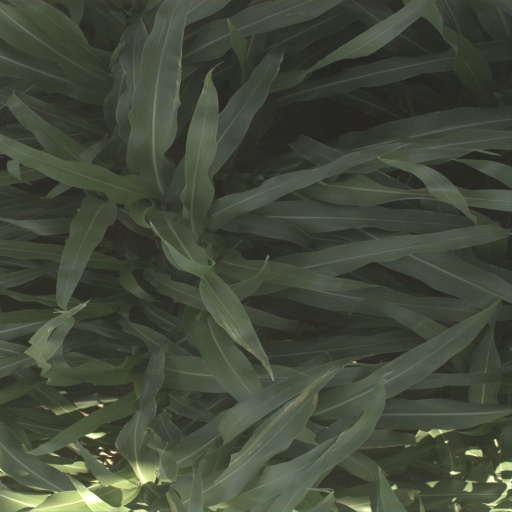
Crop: sorghum